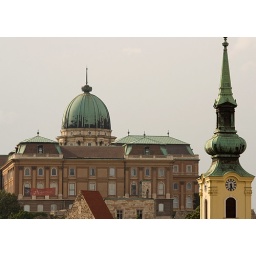
Buda Castle with a clock tower in Budapest